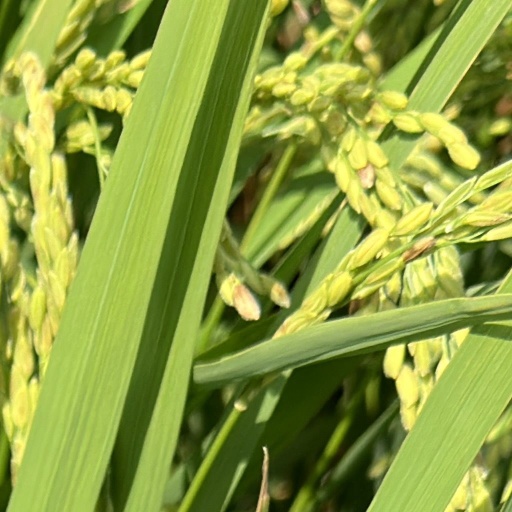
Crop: rice